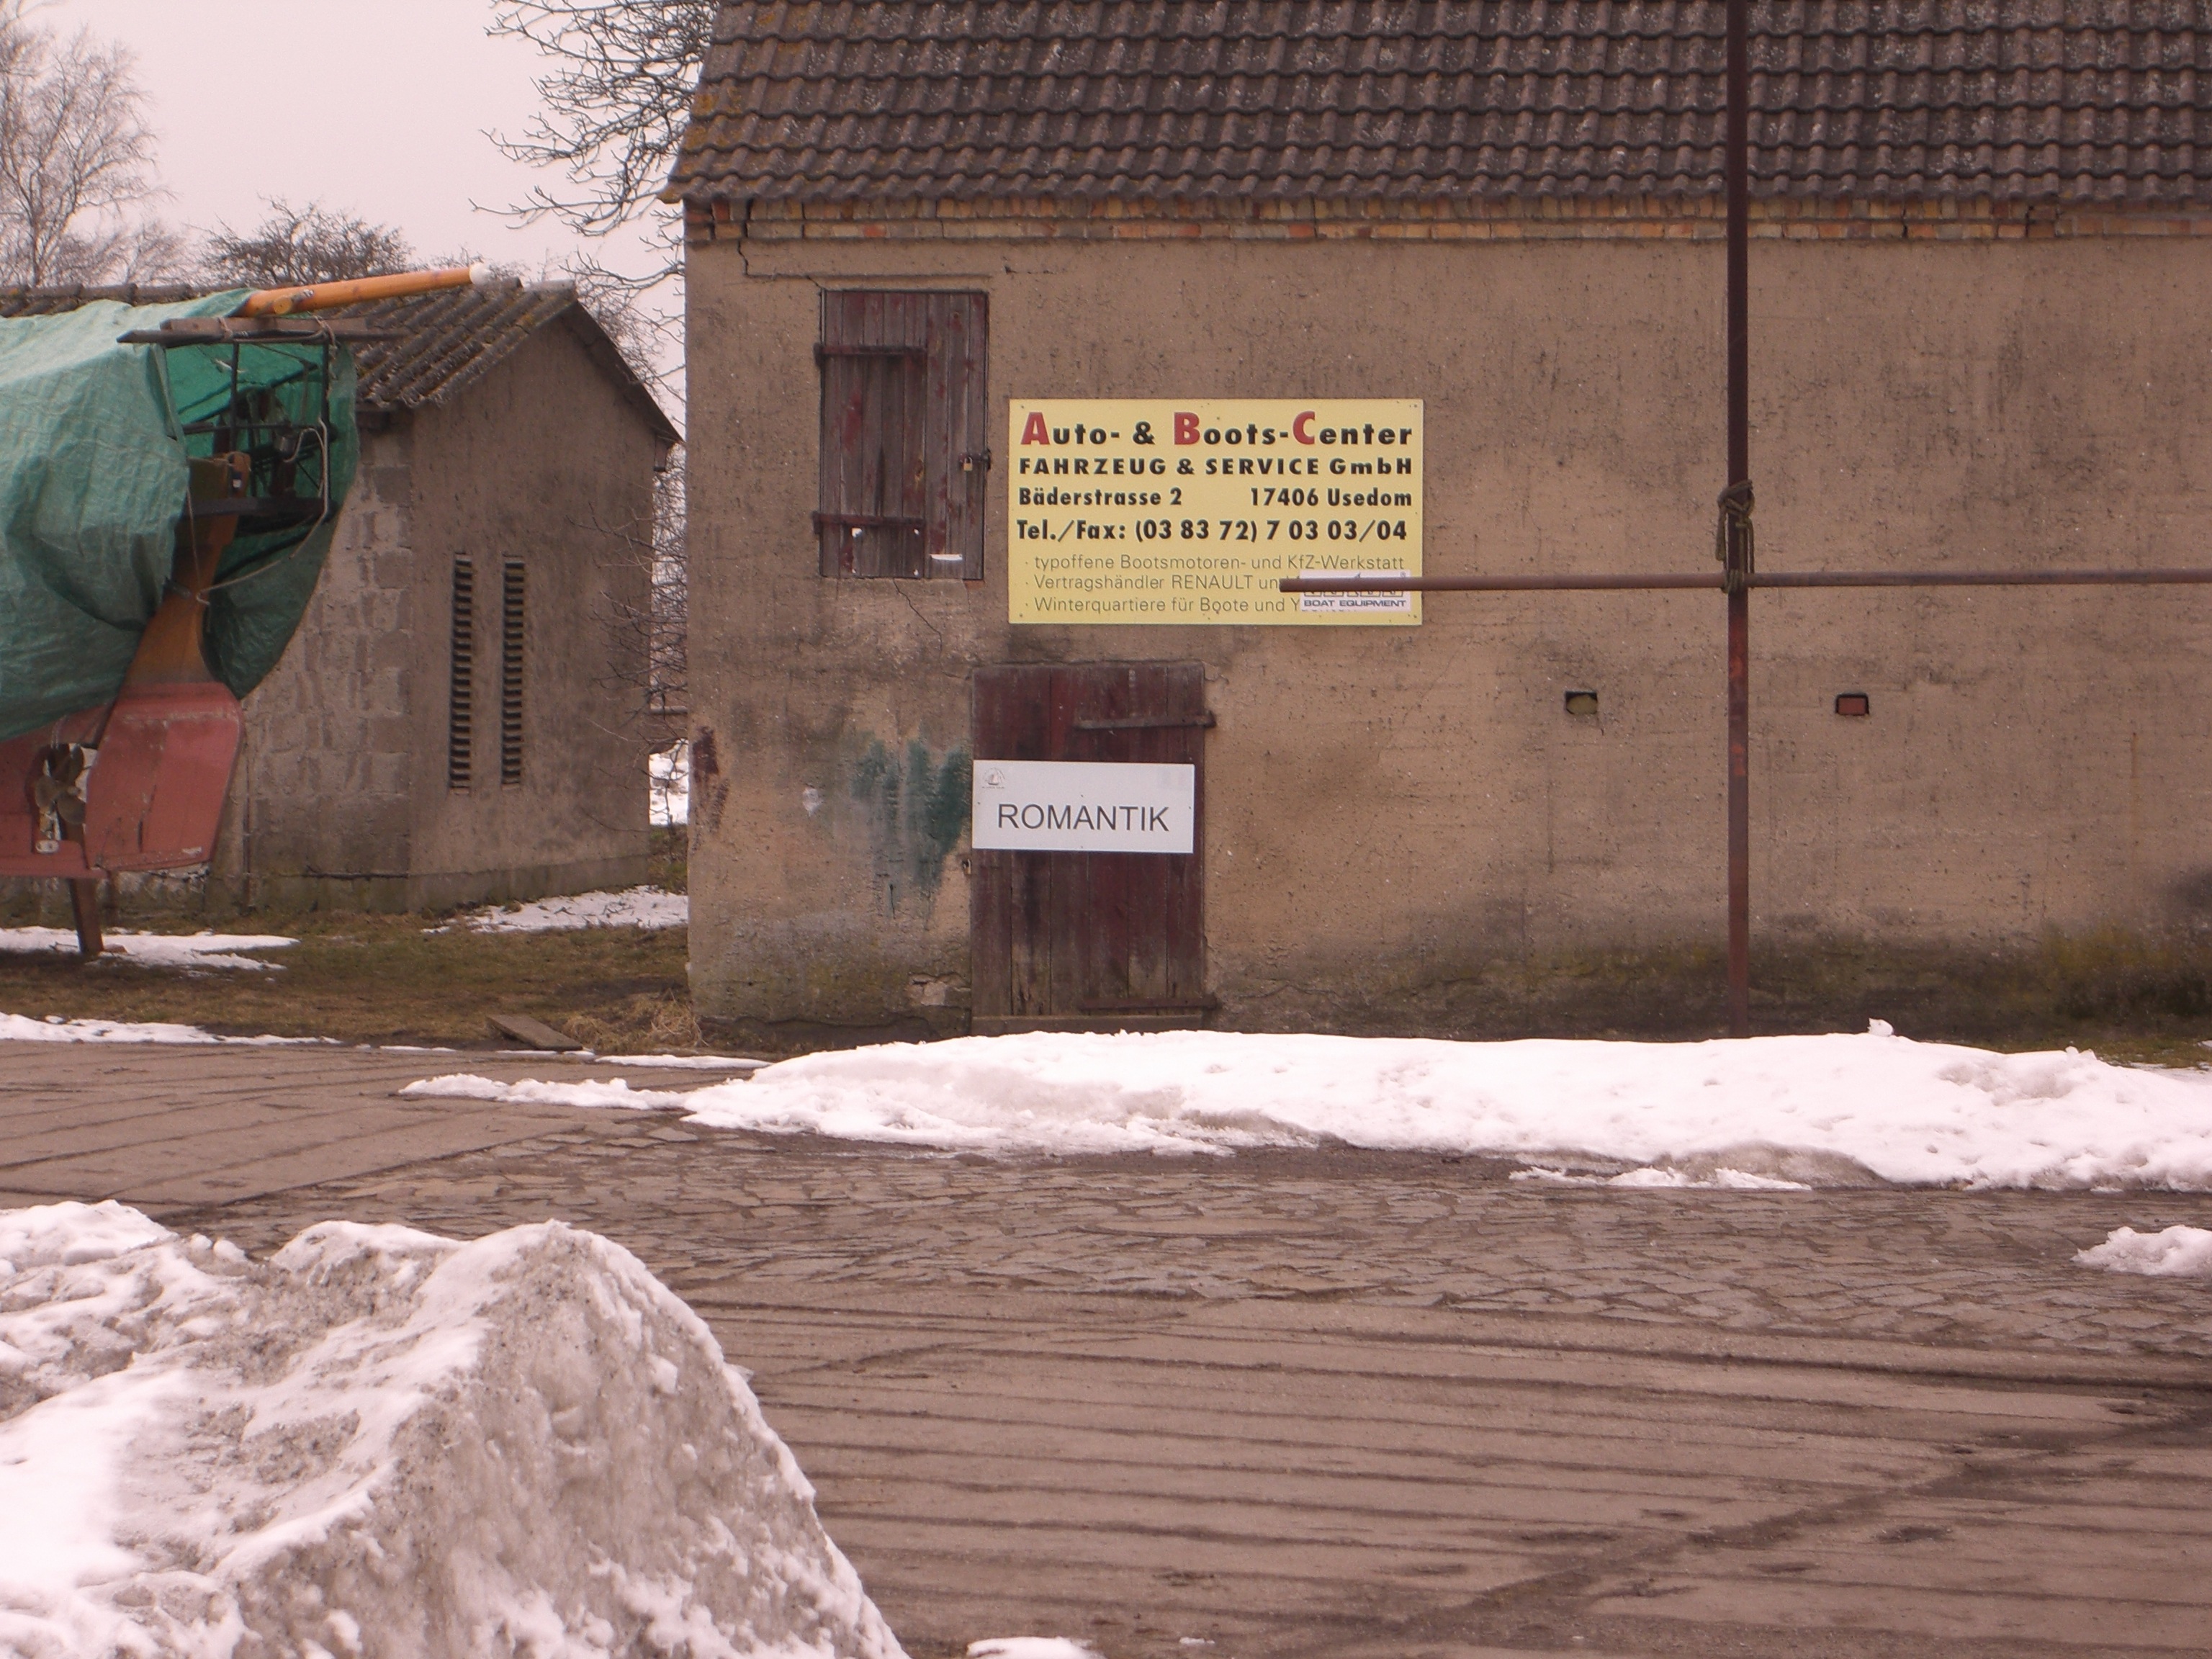
snow, winter, wood, home, wall, rural, spring, romance, shield, germany, usedom